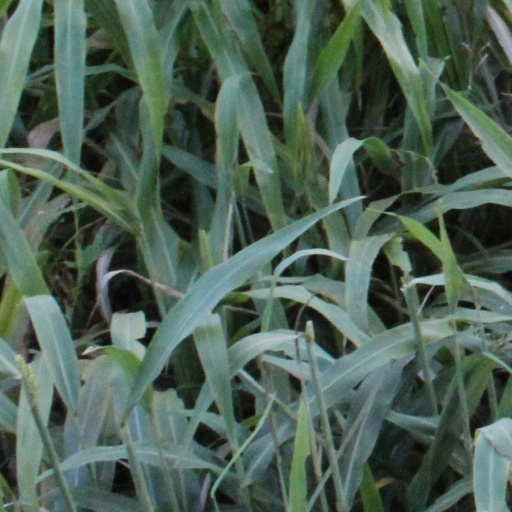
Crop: sorghum